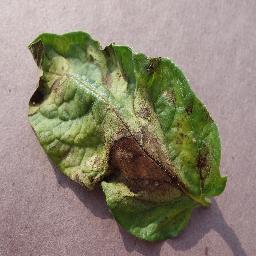
Label: Potato___Late_blight